Money Back Policy (film)

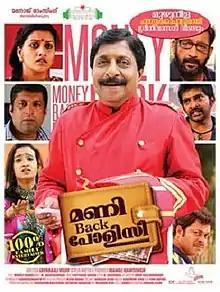

Money Back Policy is a 2013 Indian Malayalam-language comedy film directed by Jayaraj Vijay, written and produced by Manoj Ramsingh. Starring, Sreenivasan and Nedumudi Venu. Aishwarya Nambiar, Sarayu Mohan, Sreejith Vijay, Jayan Cherthala and Indrans play other main roles.